Furioza

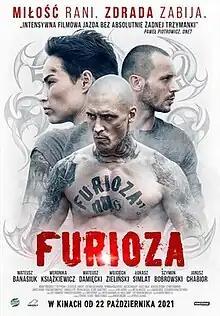
Polish theatrical release poster

Furioza is a 2021 Polish action crime drama film directed by Cyprian T. Olencki. It was released theatrically in Poland on 22 October 2021 before being released internationally on Netflix in 2022.